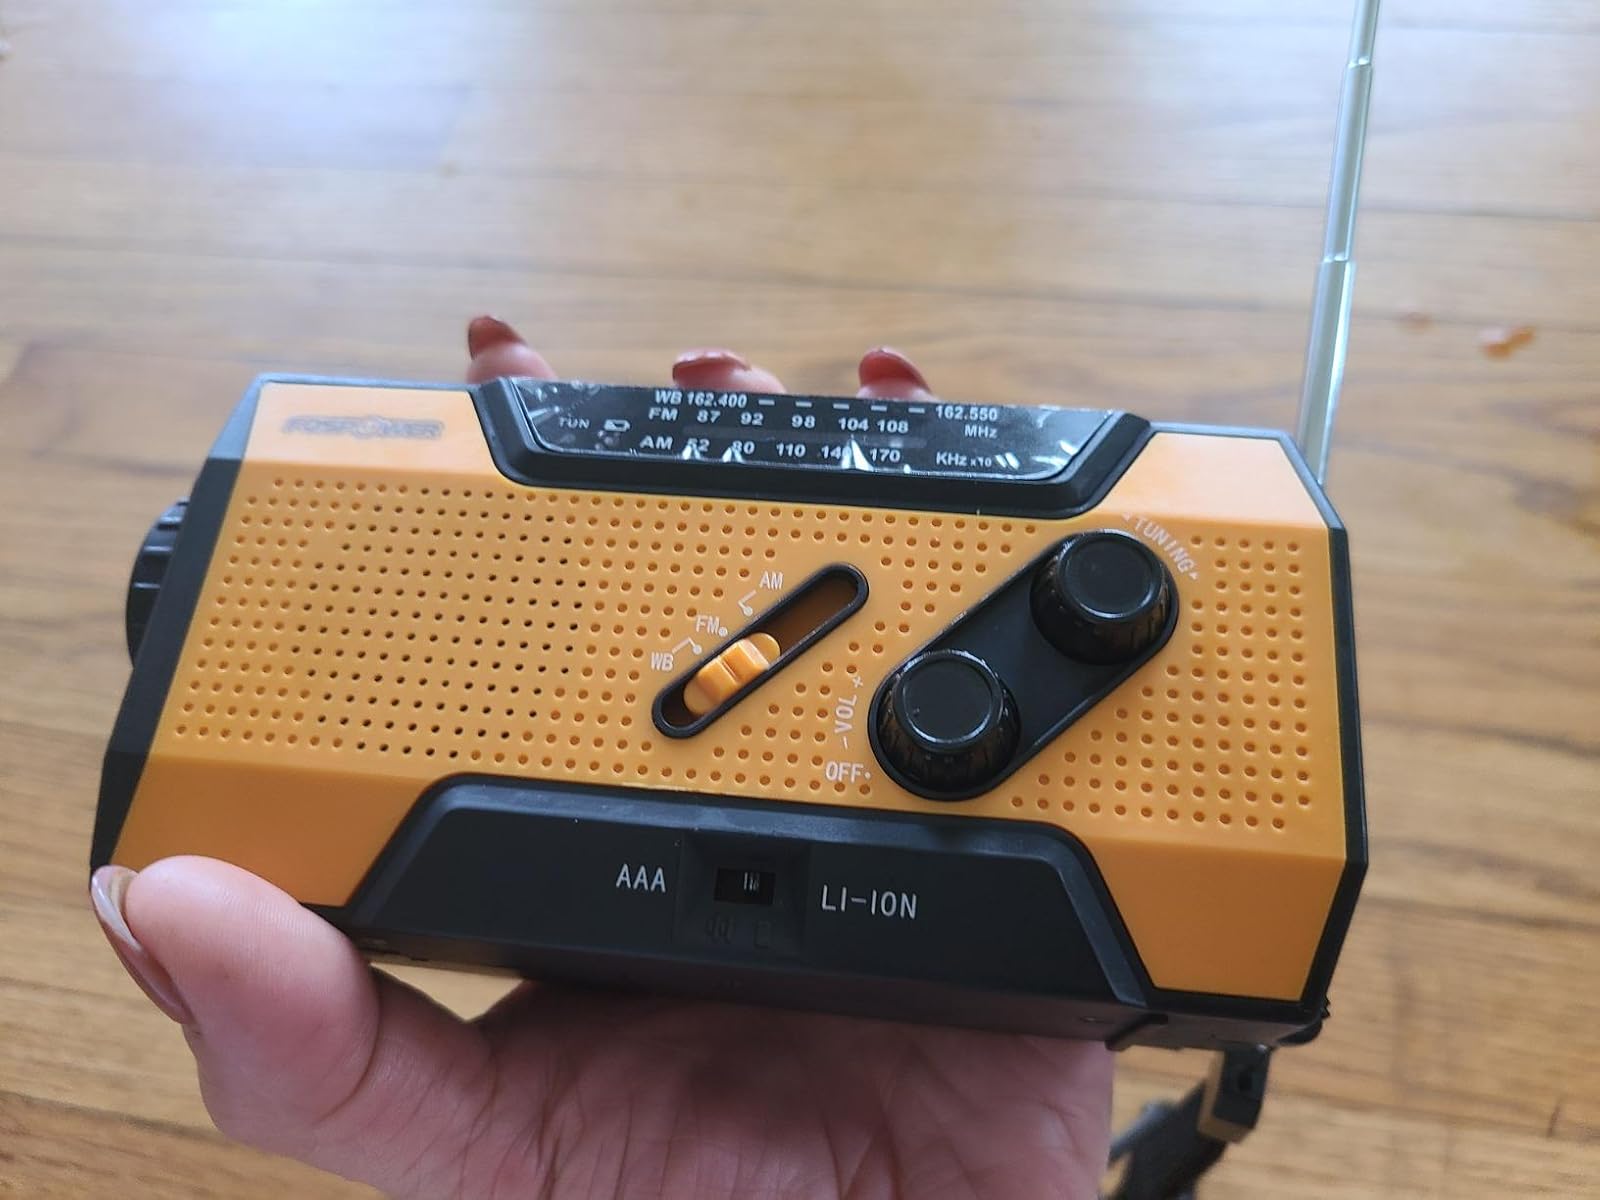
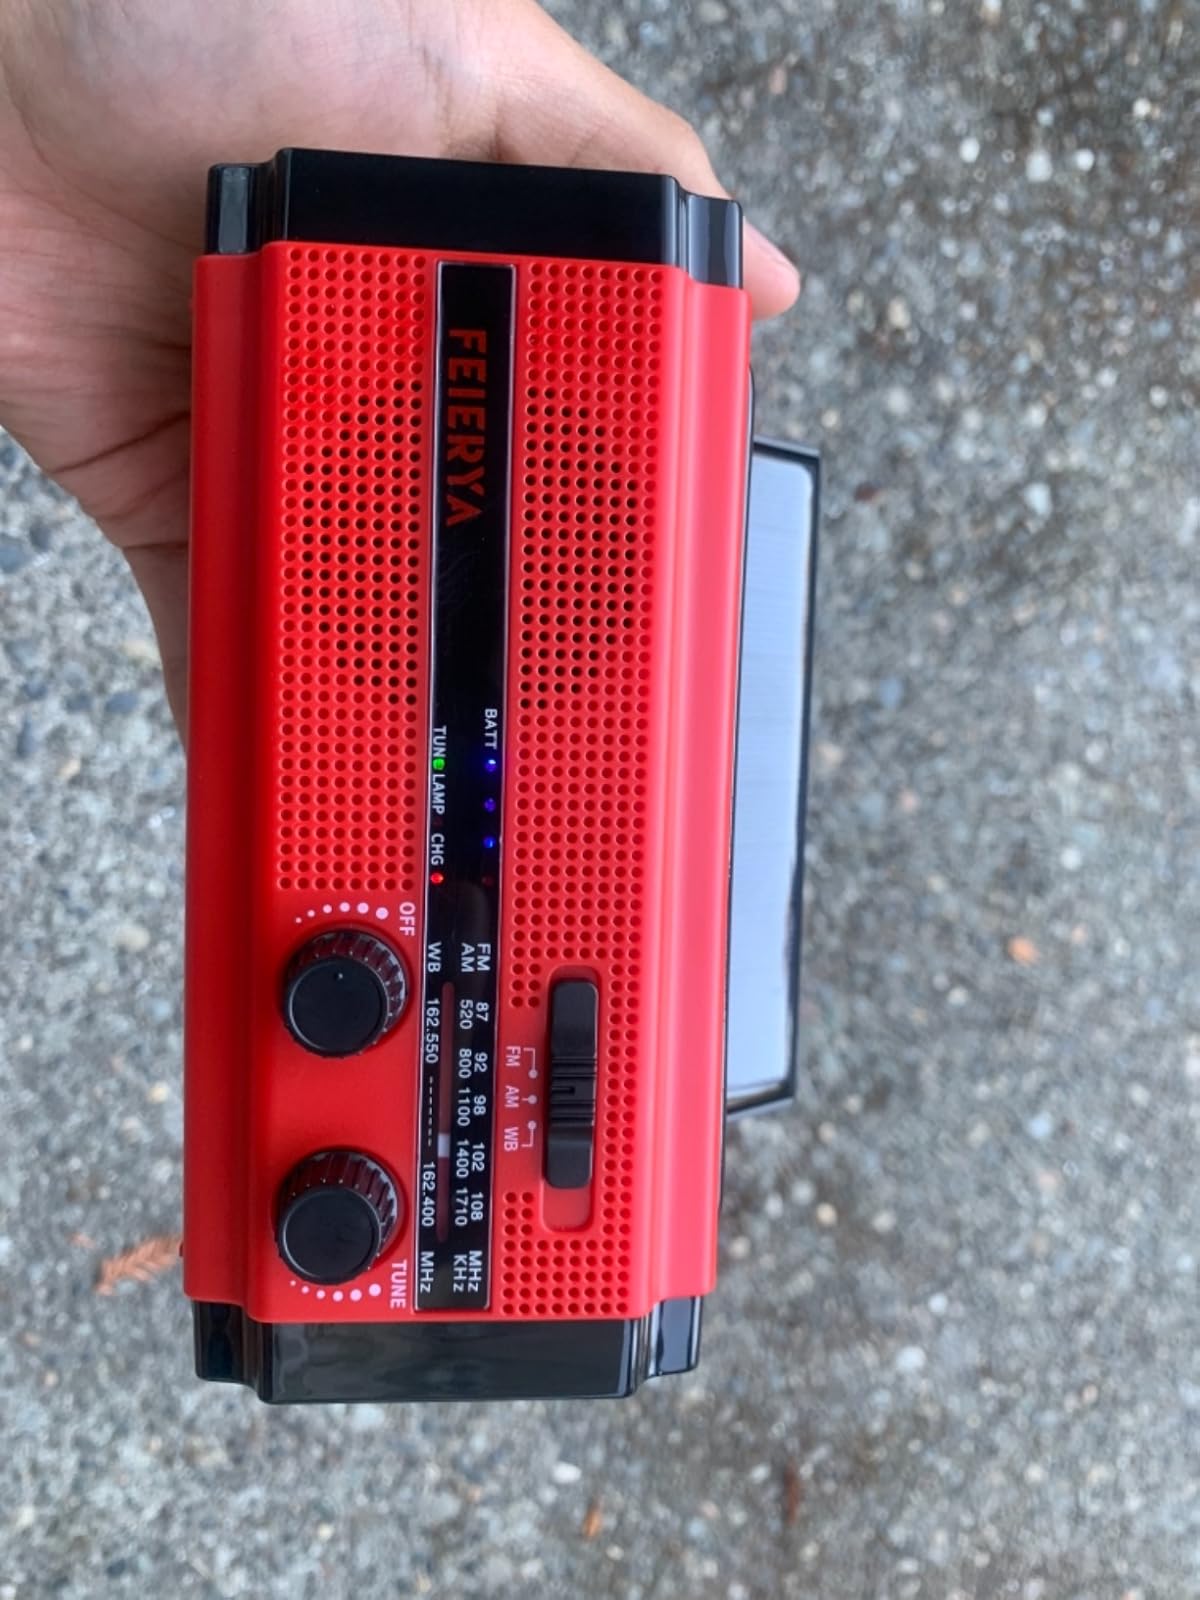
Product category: radio
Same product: no